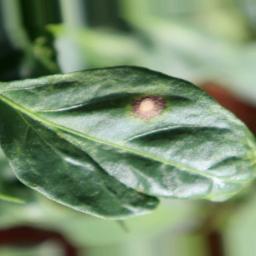
Label: cercospora